Archaeoindris

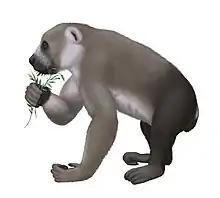
Life restoration of "Archaeoindris fontoynontii"

"Archaeoindris" is thought to have been a leaf-eater (folivorous), a view supported by wear patterns on its teeth. Its fused mandibular symphyses and the likelihood of accelerated dental development suggest that it began processing fibrous foods in the mouth with thorough chewing. Its diet may also have included some fruits and seeds. Like most of the other giant lemurs, "Archaeoindris" is thought to have been diurnal because of its relatively small orbits, which are comparable to those of gorillas.